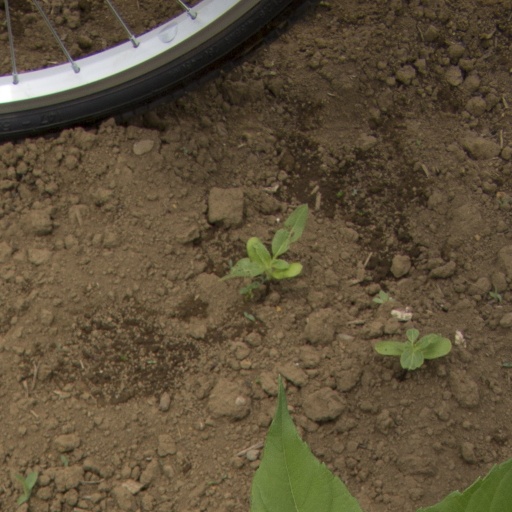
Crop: Jerusalem artichoke